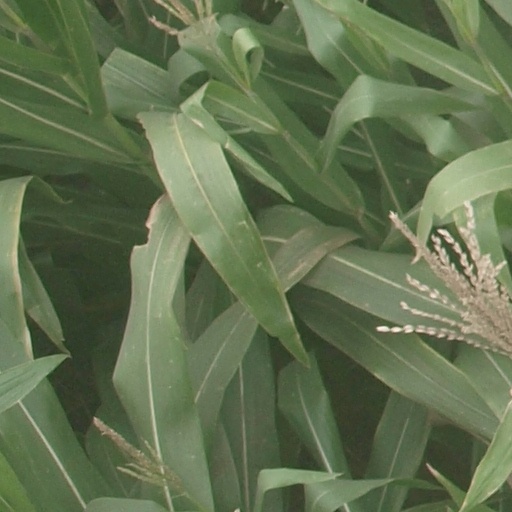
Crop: maize; corn